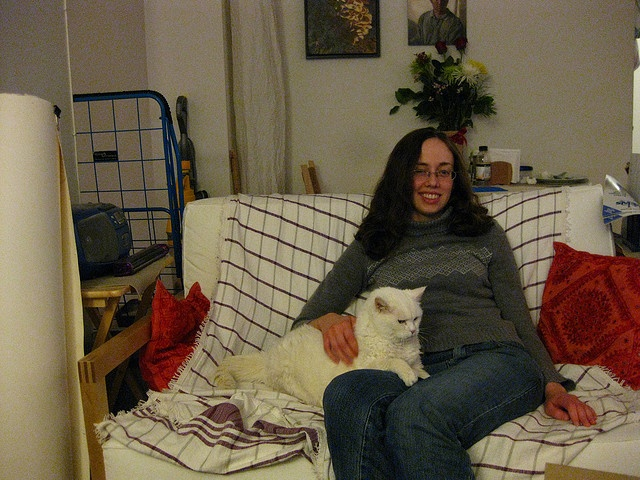
A woman is sitting on a couch with a large cat.
A woman dressed in a sweater and jeans, sitting on a futon couch with a cat in her lap
A woman sits on a futon with a white cat in her lap.
A pretty lady sitting on a couch with a cat.
A woman sitting on a couch petting a white cat.